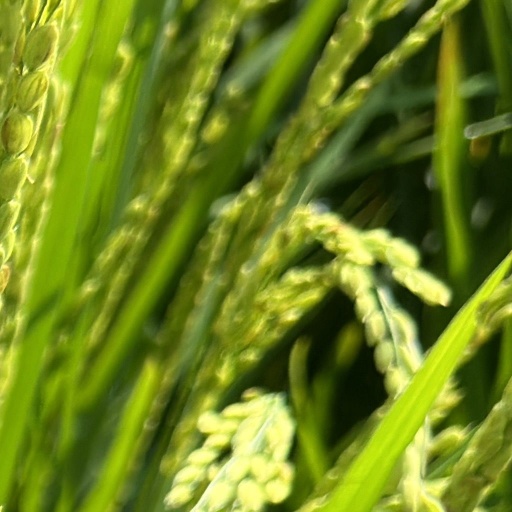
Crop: rice